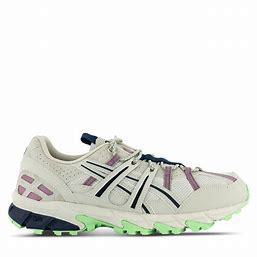
Brand: Asics
Model: Gel Sonoma 15 50